Gheorgheni

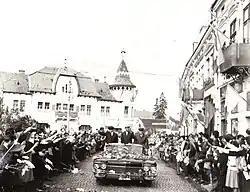
Visit of Communist Party leaders in 1966

Gheorgheni historically formed part of the Székely Land region of Transylvania. It was first mentioned in 1332. It belonged to the Kingdom of Hungary with several interruptions, the Eastern Hungarian Kingdom and the Principality of Transylvania, administratively the town belonged to Gyergyószék. Between 1867 and 1918 it fell within Csík County, in the Kingdom of Hungary.